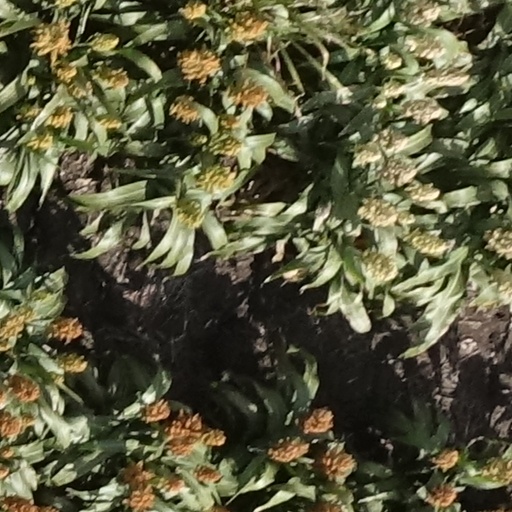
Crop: sorghum